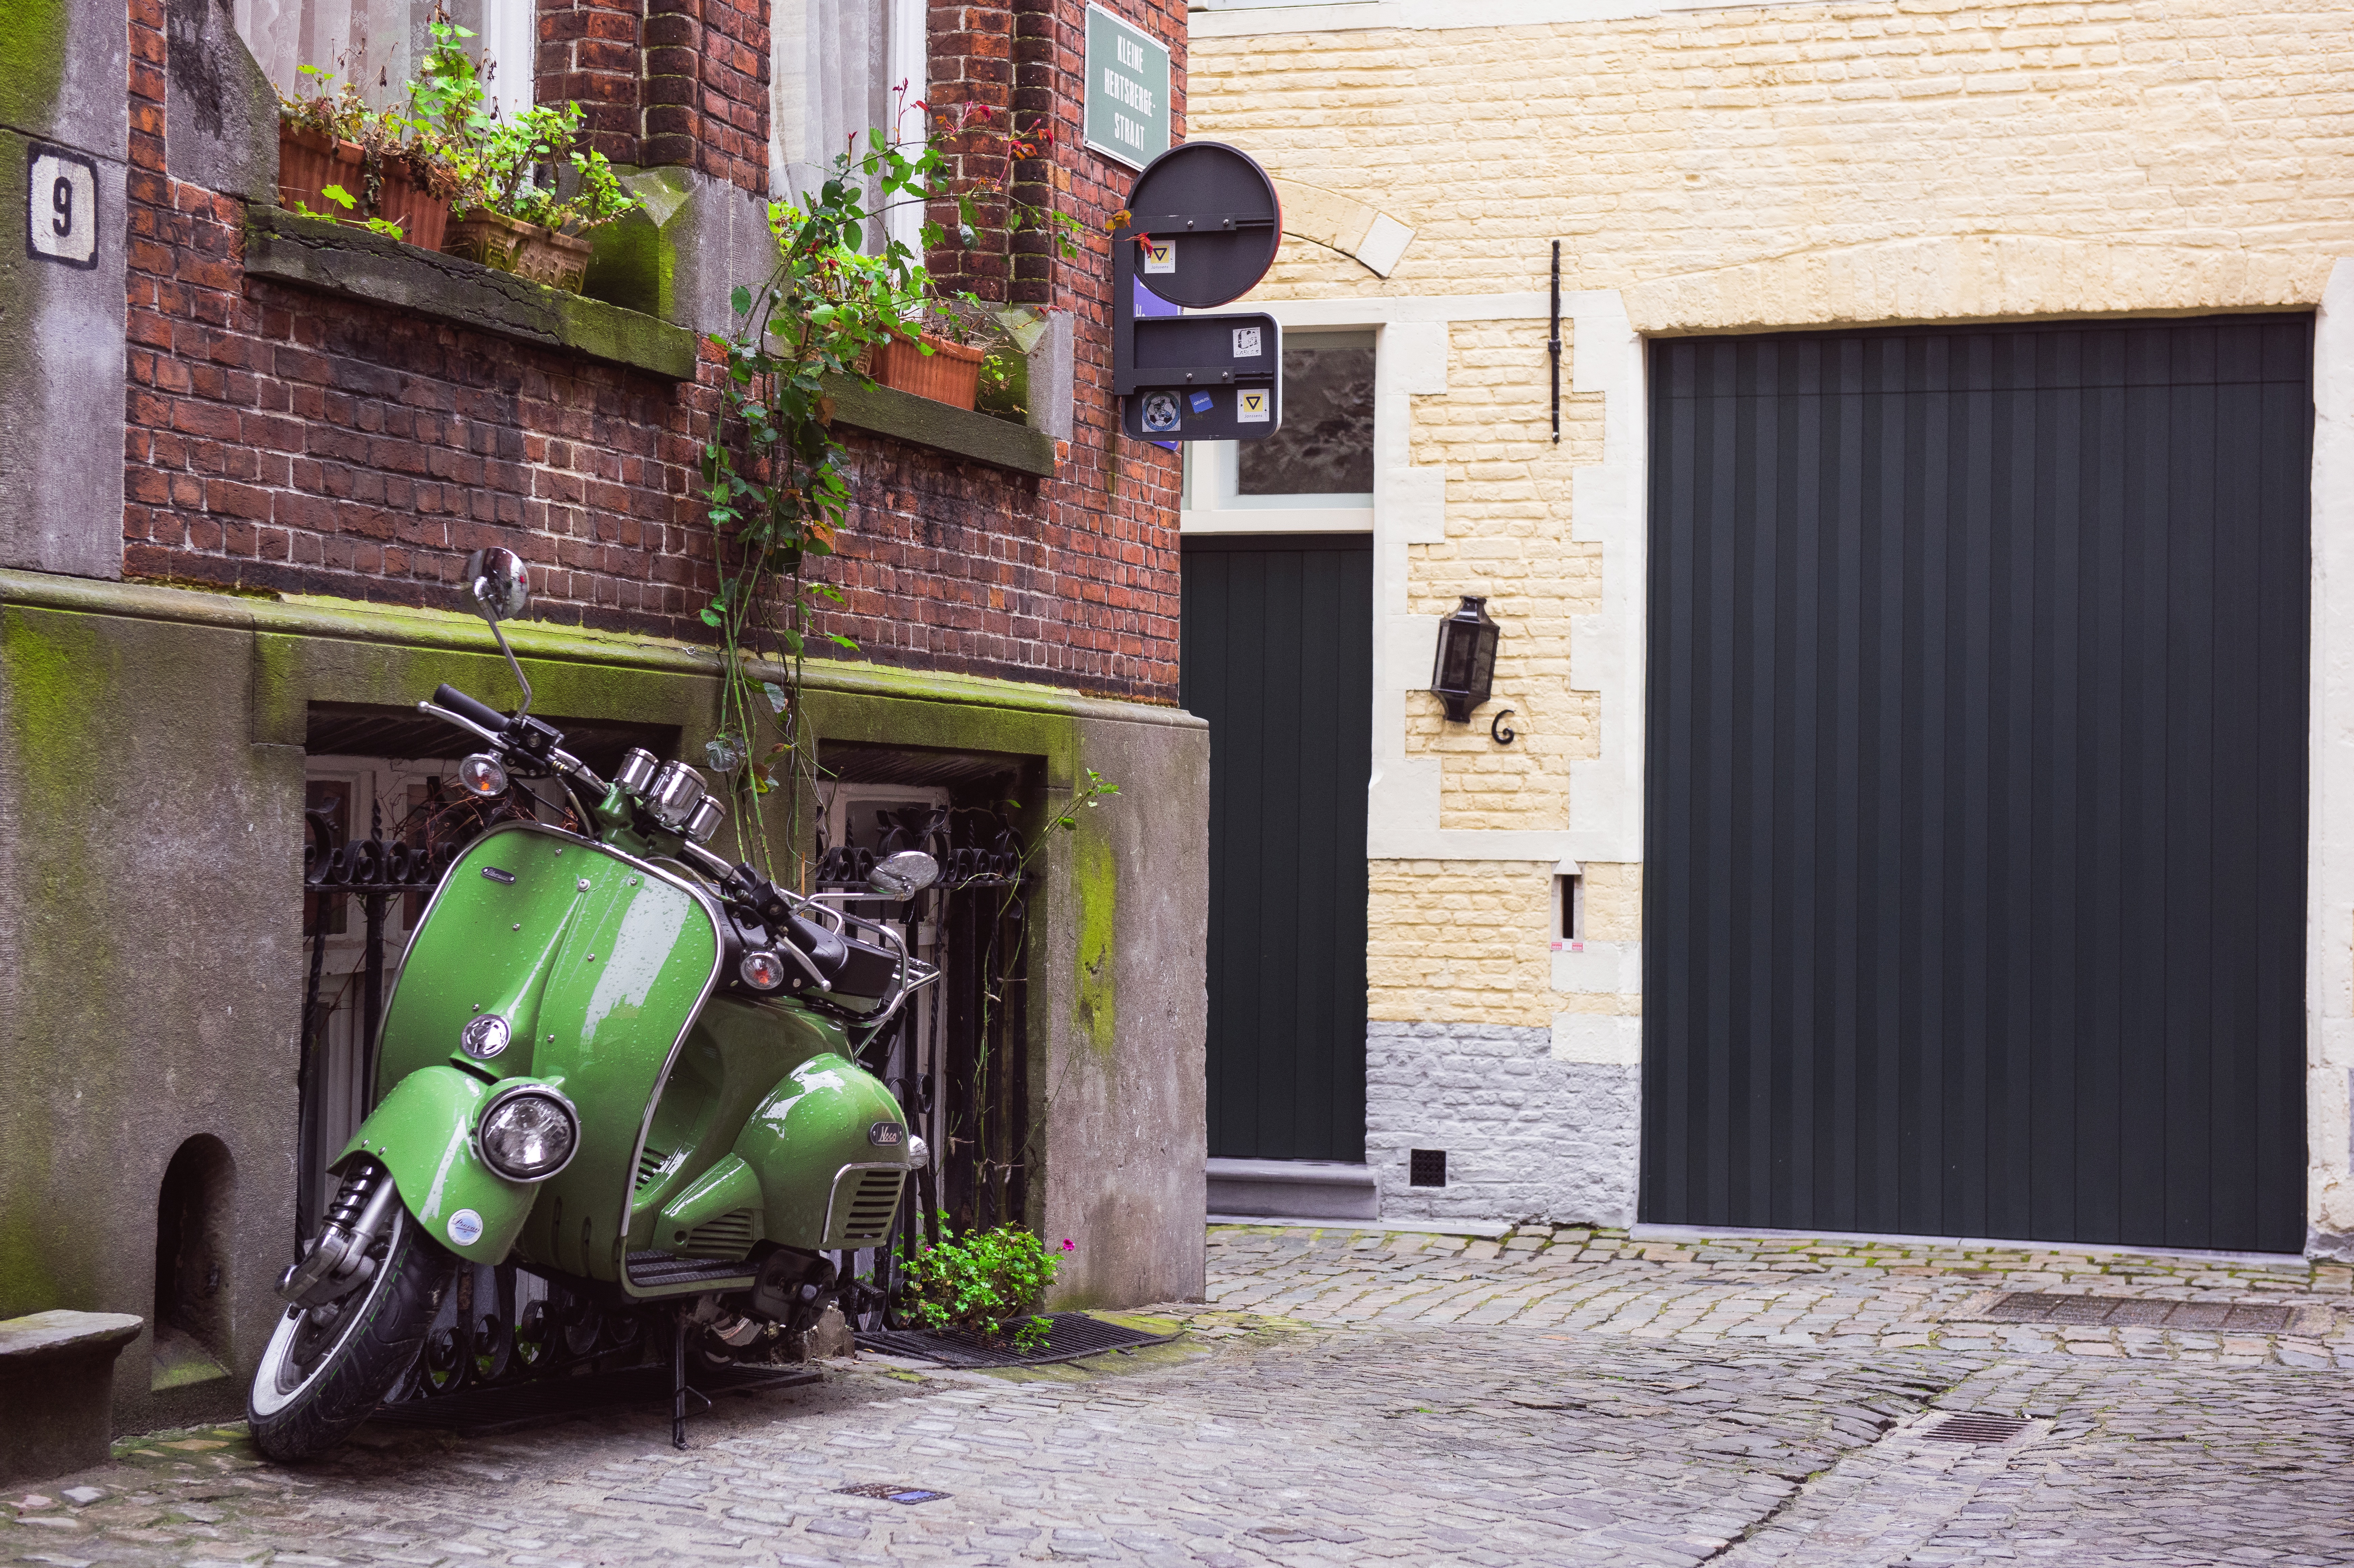
street, alley, city, urban, street scene, art, scooter